Ryukyuan missions to Edo

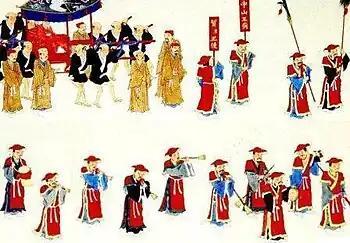
The 1710 mission was one of the largest; in this scroll a Japanese printer depicts Ryukyuan guards and a music band escorting the envoy and his officials through Edo.

Over the course of Japan's Edo period, the Ryūkyū Kingdom sent eighteen , the capital of Tokugawa Japan. The unique pattern of these diplomatic exchanges evolved from models established by the Chinese, but without denoting any predetermined relationship to China or to the Chinese world order. The Kingdom became a vassal to the Japanese feudal domain ("han") of Satsuma following Satsuma's 1609 invasion of Ryūkyū, and as such were expected to pay tribute to the shogunate; the missions also served as a great source of prestige for Satsuma, the only "han" to claim any foreign polity, let alone a kingdom, as its vassal.